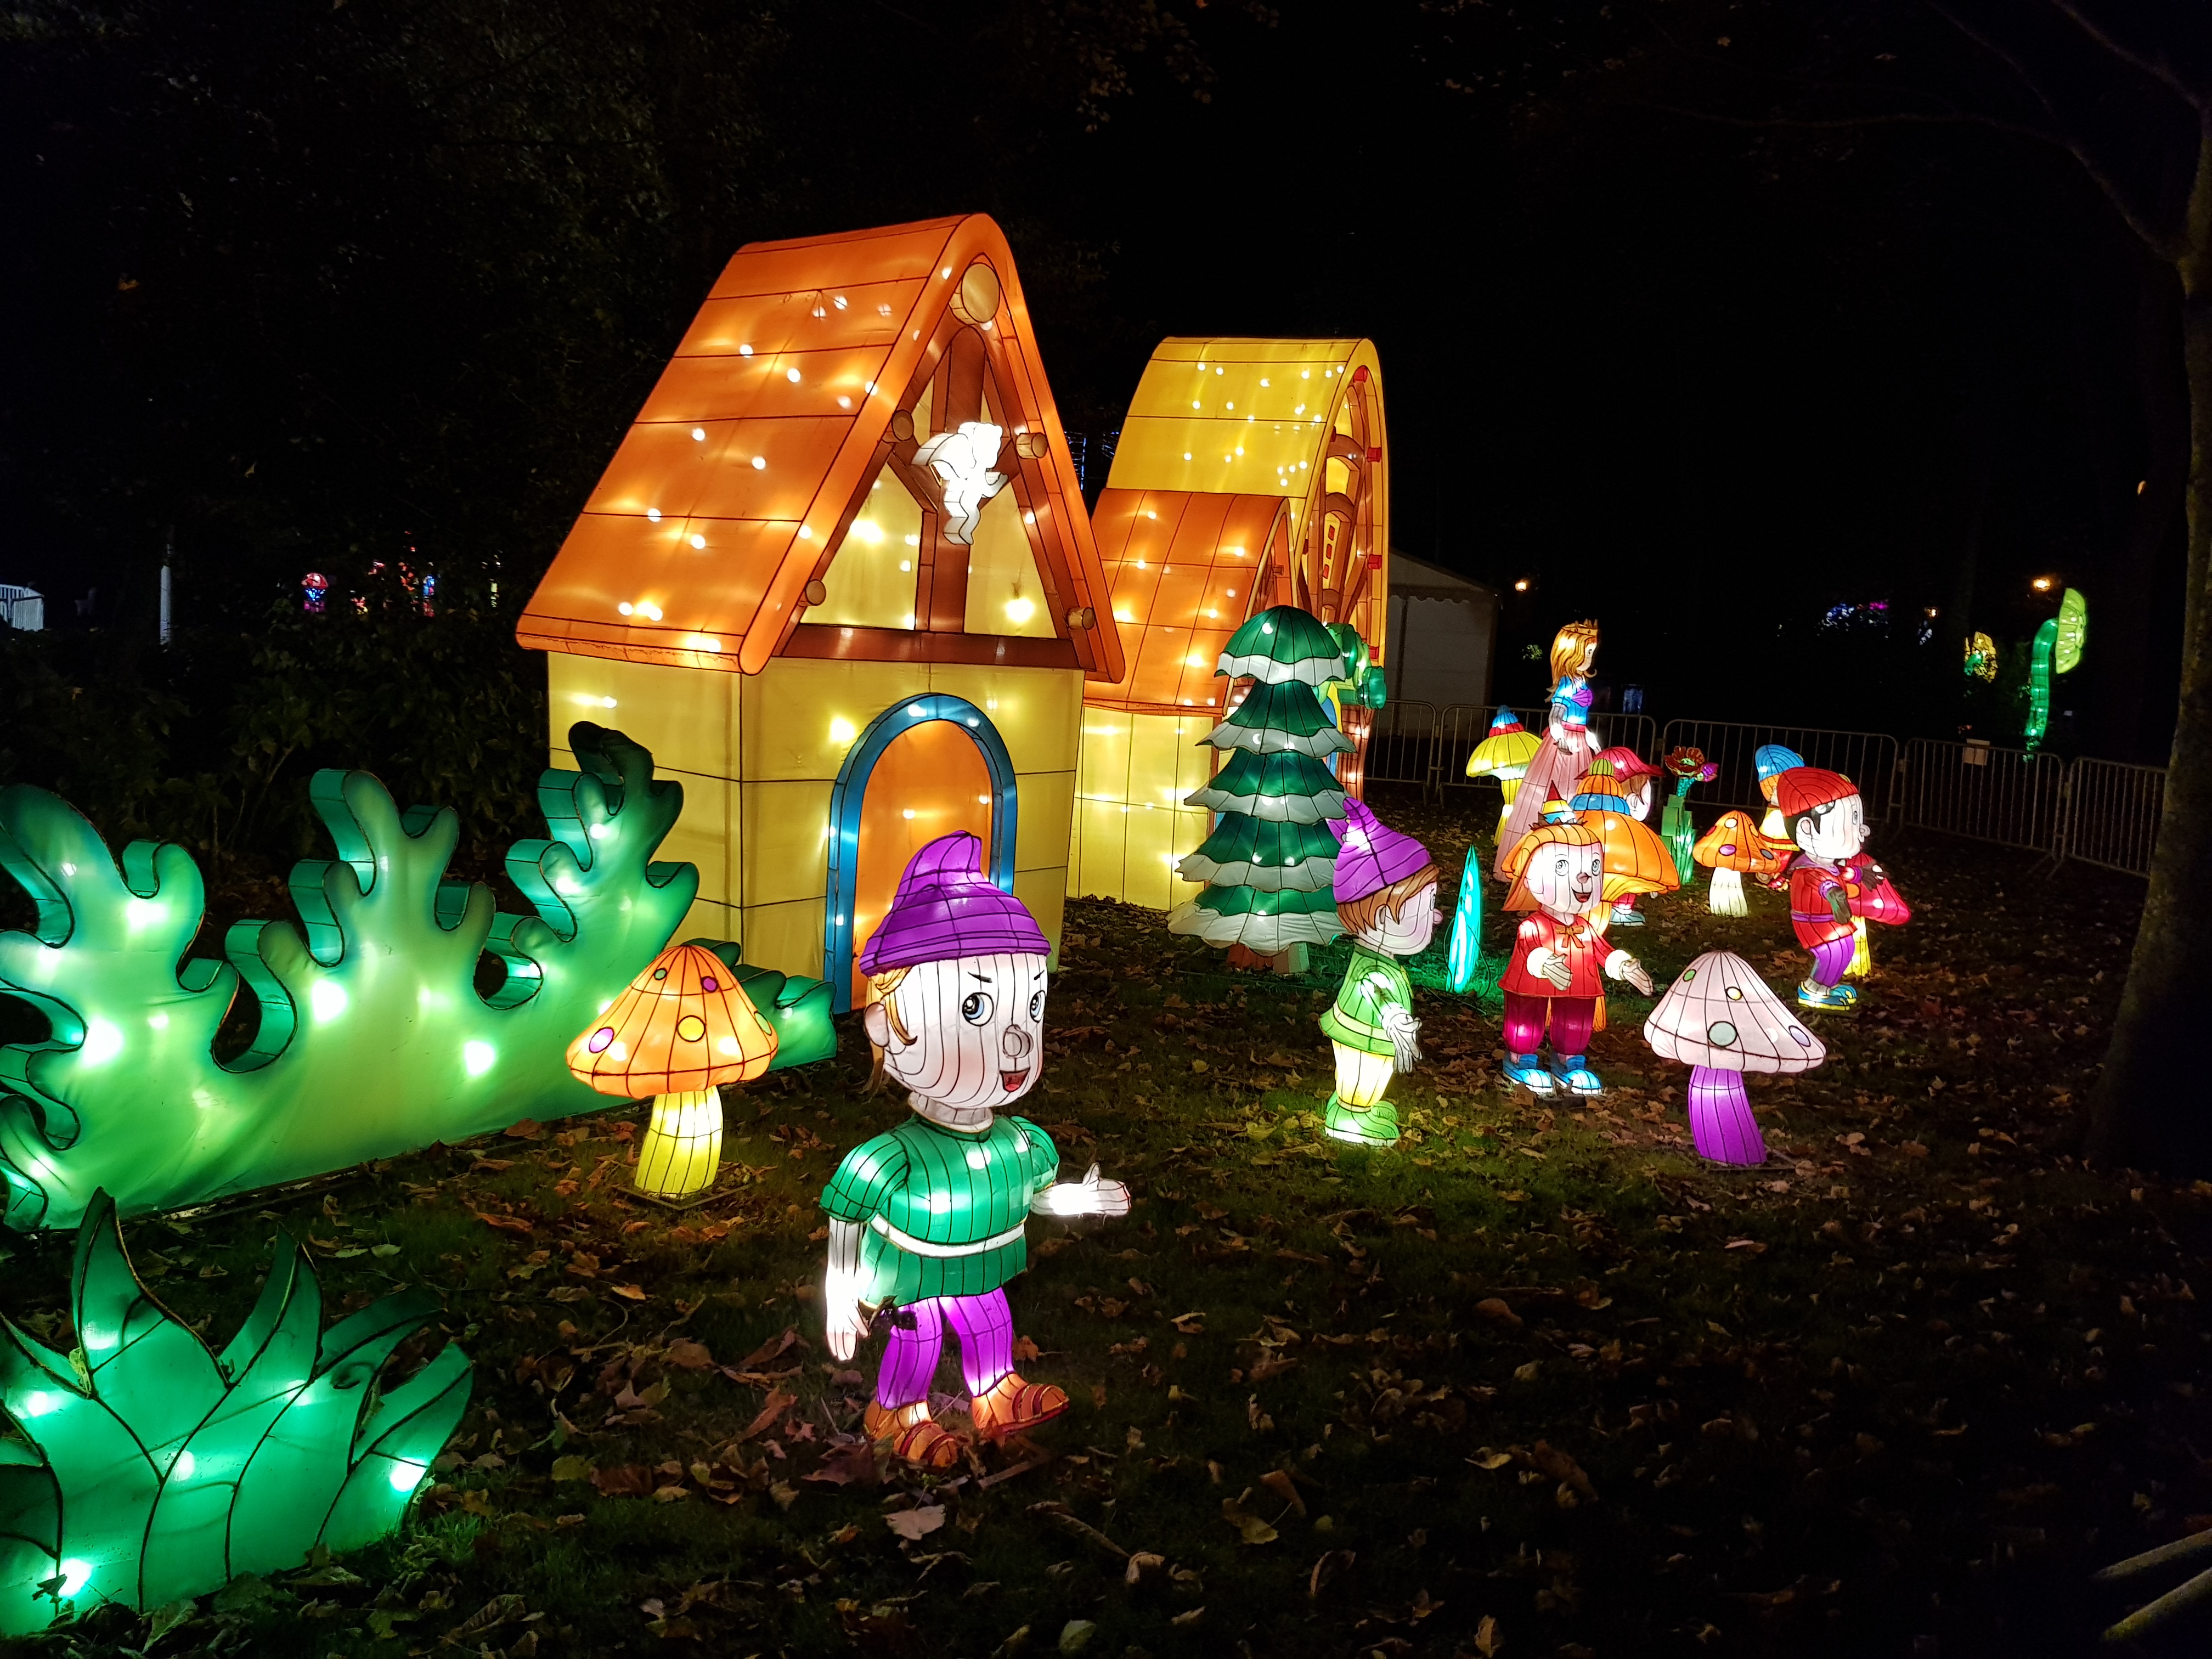
night, christmas lights, christmas decoration, lighting, event, fete, tradition, holiday, fun, christmas, decor, festival, mid autumn festival, play